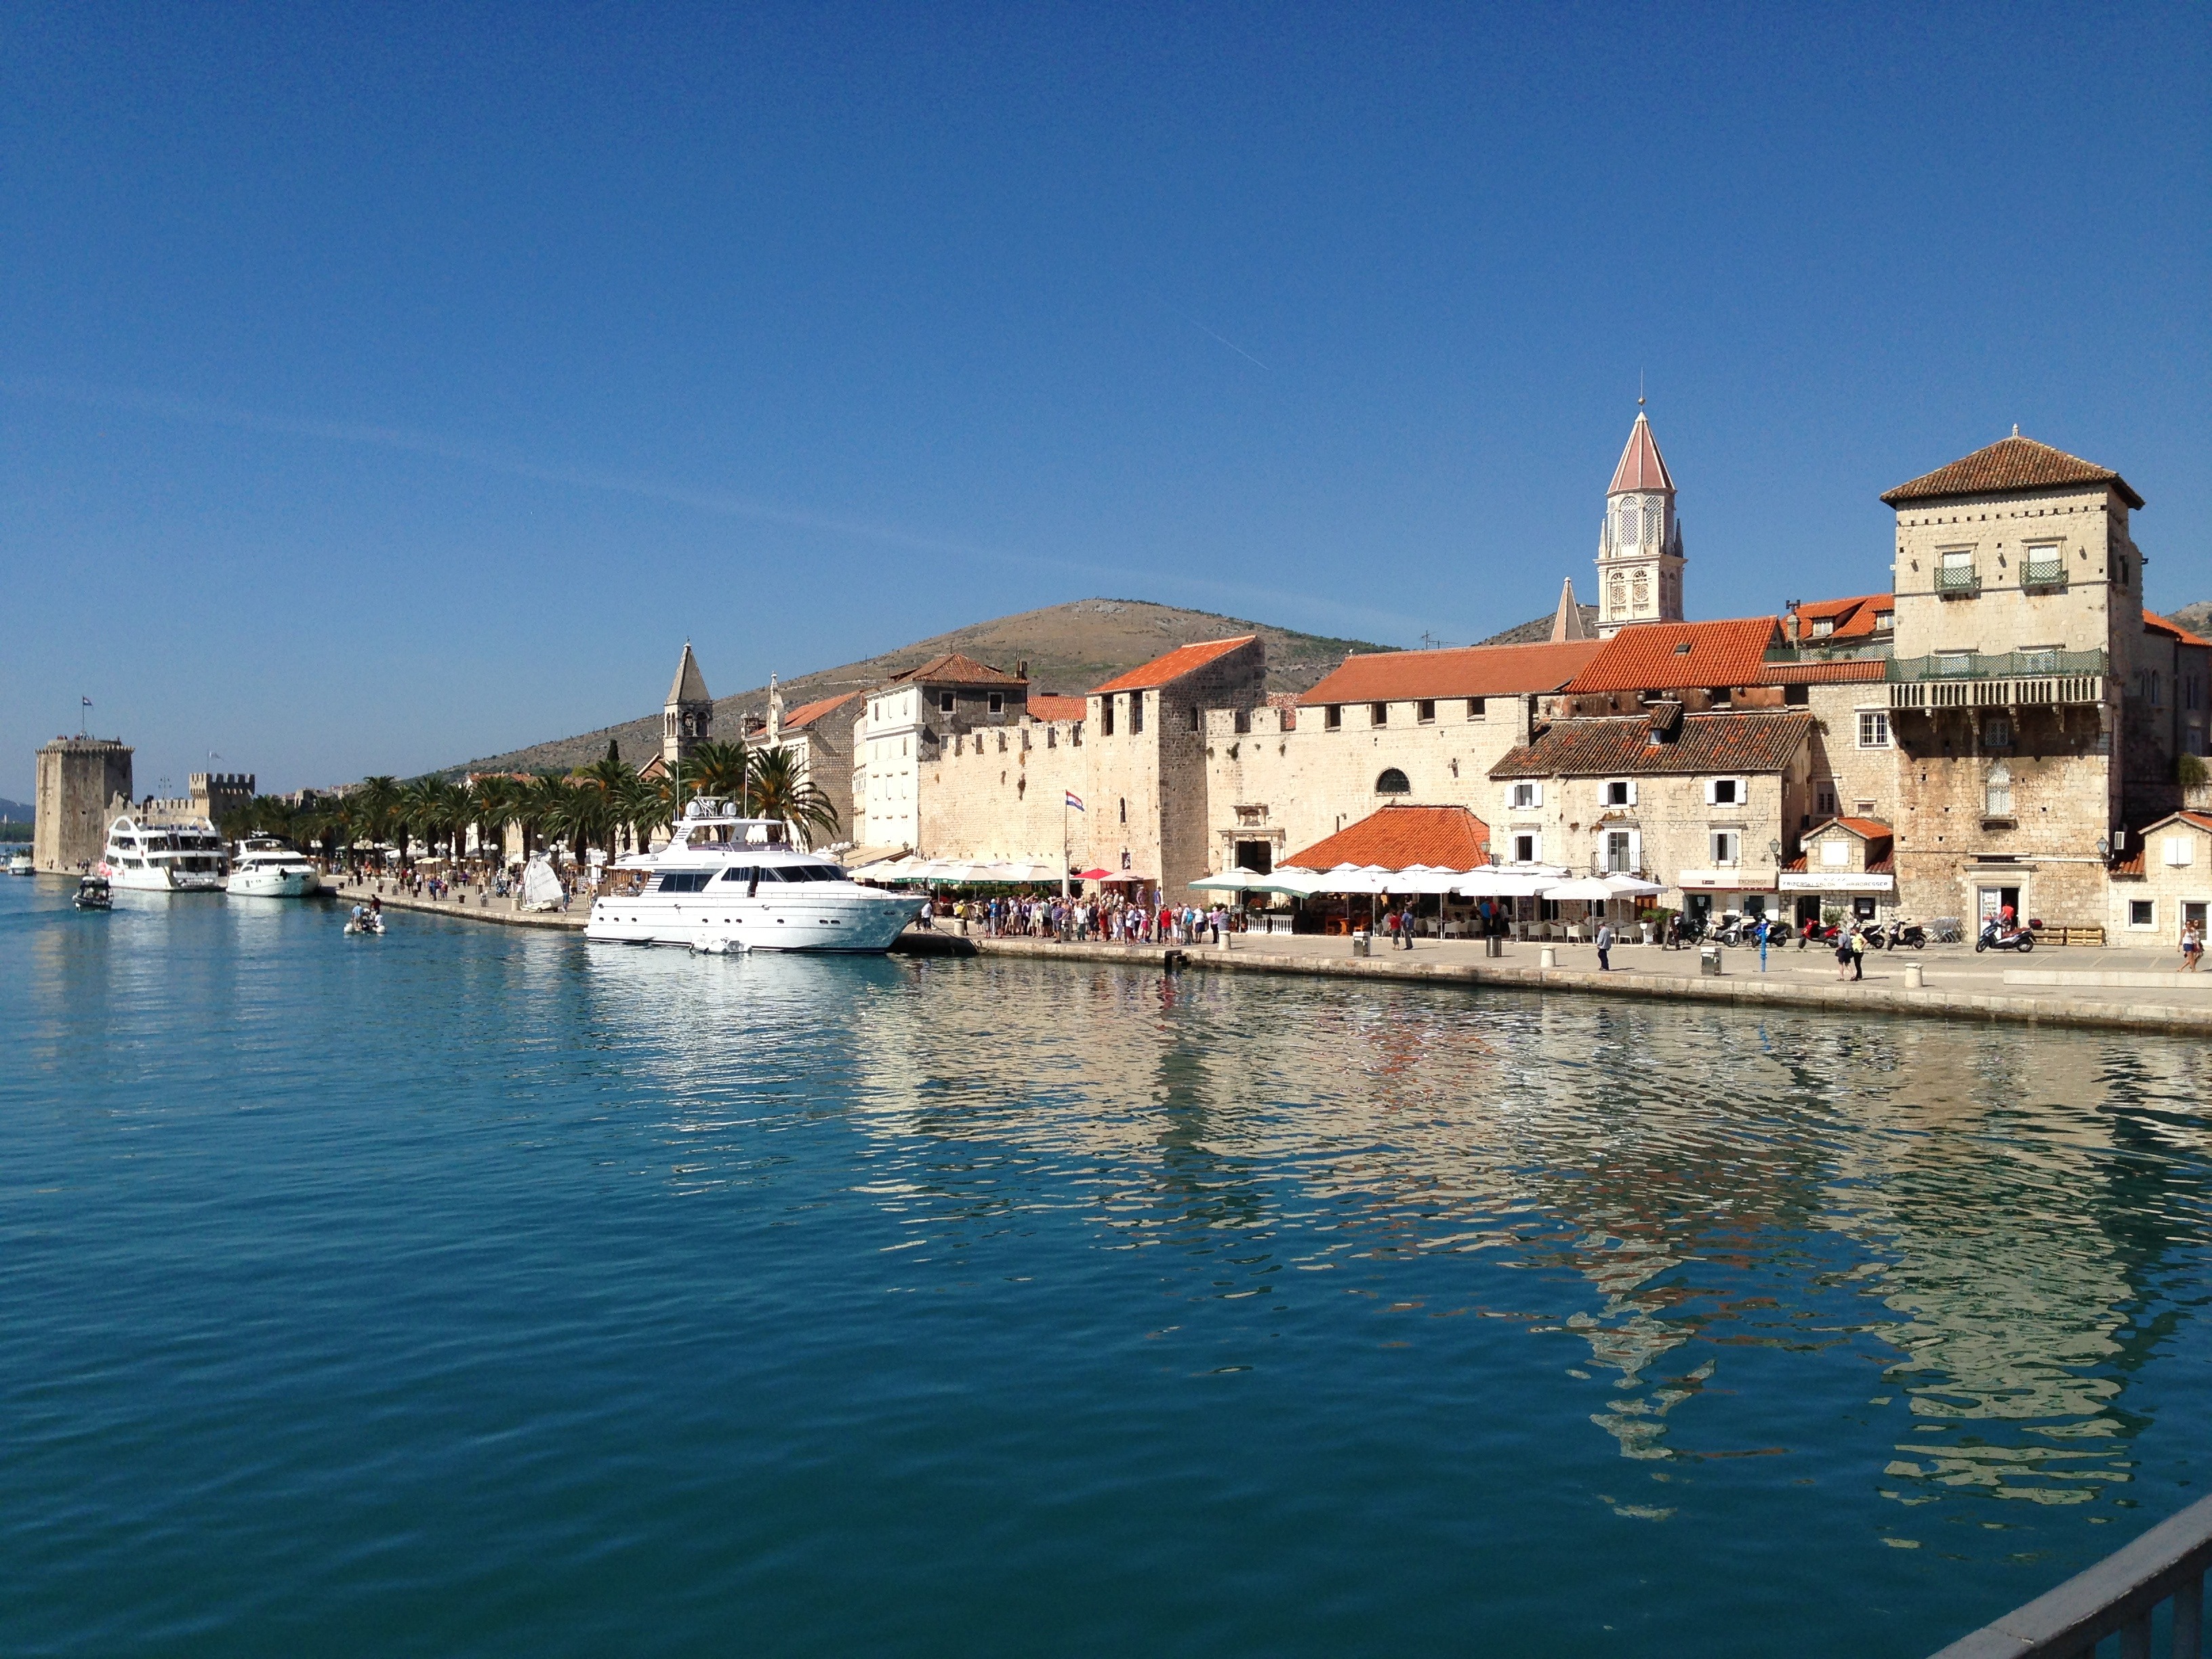
sea, coast, dock, town, cityscape, vacation, vehicle, bay, harbor, marina, port, tourism, waterway, trogir